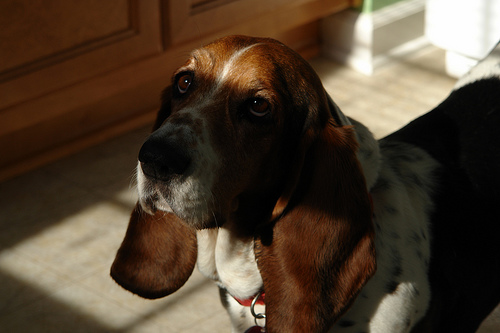
Breed: basset hound